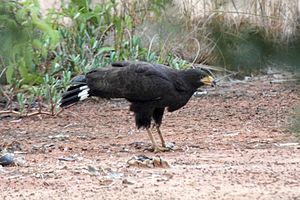
Sortvåge
Sortvåge er en rovfugl i høgefamilien.